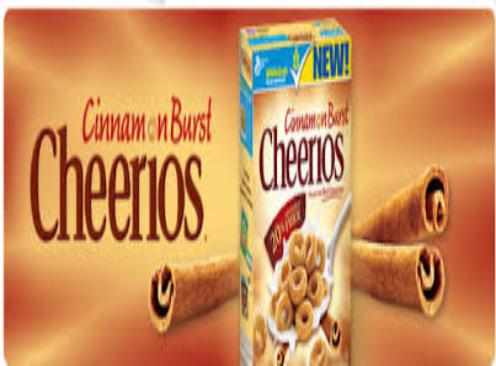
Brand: Cinnamon Burst Cheerios
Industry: Food